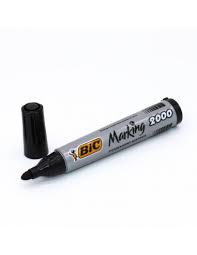
Juróomeelu nataal bi ngeen ma yónnee maa ngi ci seetlu ngeen envoyé ma ab bindukaay jumtukaay goo xam ne dañ koy jëfandikoo ci wàllum mbind.